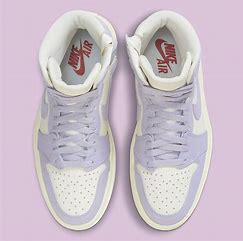
Brand: Jordan
Model: 1 Elevate